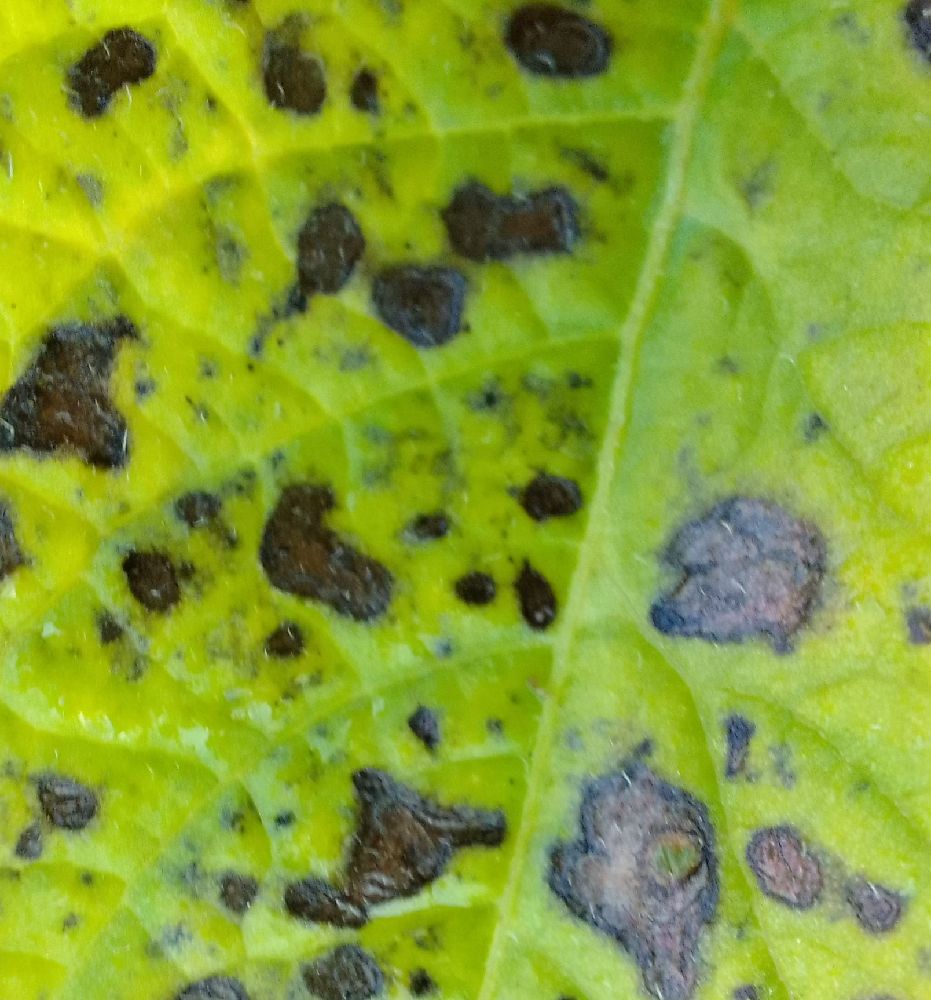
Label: Early blight